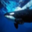
Label: whale